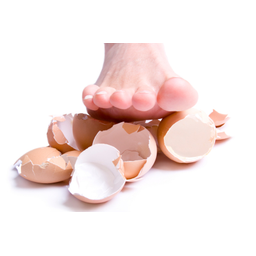
Label: trash